Lithuanian Diplomatic Service

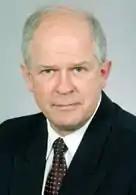
Algirdas Saudargas

One of the persistent difficulties of the diplomatic service was to obtain funds for its activities. The first few months were financed by funds held on hand, personal loans, and other improvised means. All legations and consulates cut salaries and other expenses, reducing their budgets 3–4 times. In August 1940, diplomats envisioned creation of a special fund, supported by donations of Lithuanian diaspora, particularly Lithuanian Americans. However, the solution was not ideal as the diplomatic service would have become dependent on various political groups of Lithuanian Americans. Therefore, the idea was abandoned when the United States Department of State agreed to allow the diplomats to draw on Lithuanian reserves held by the Federal Reserve Bank of New York.